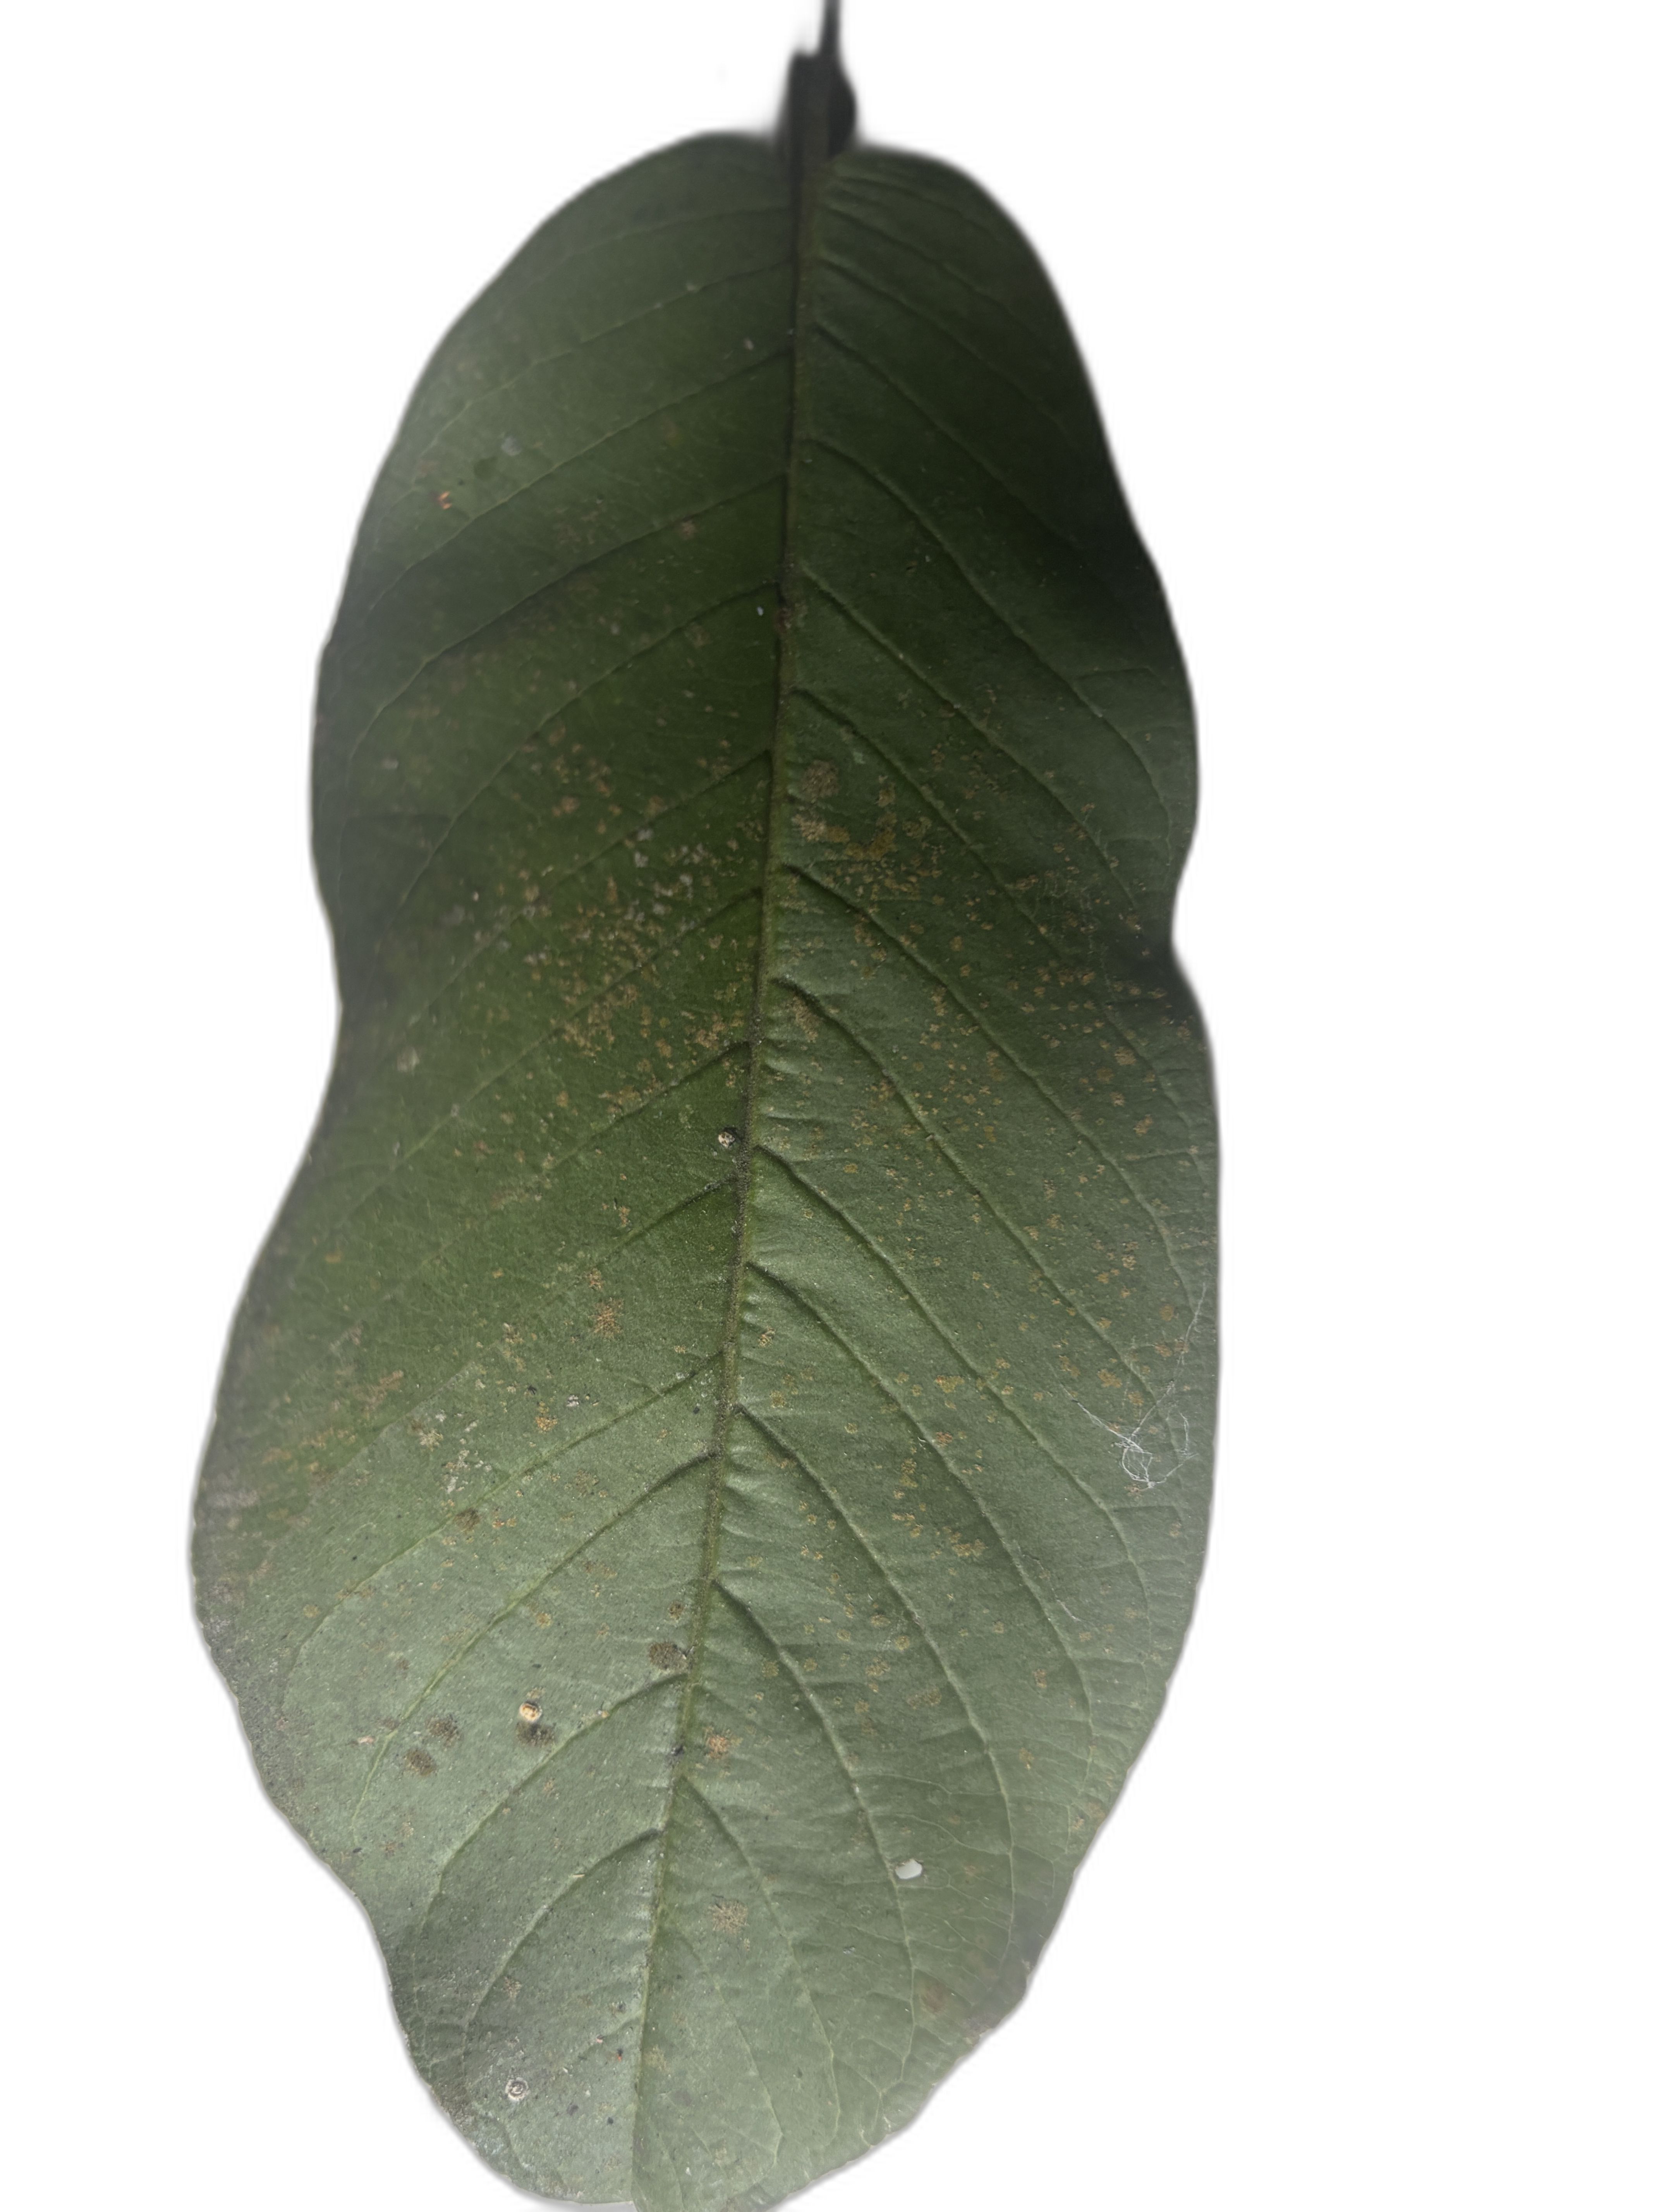
Plant part: leaf
Disease: Dot